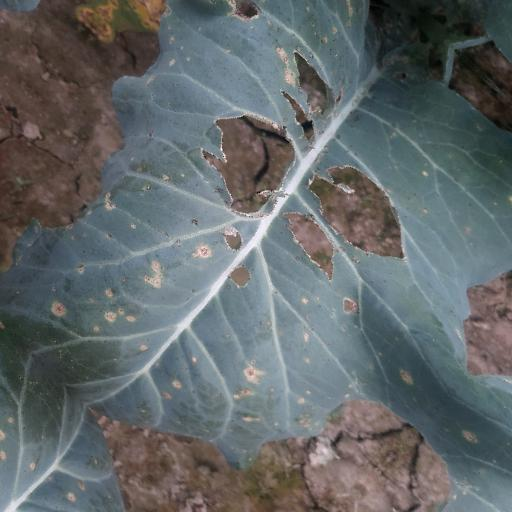
Label: Black Rot